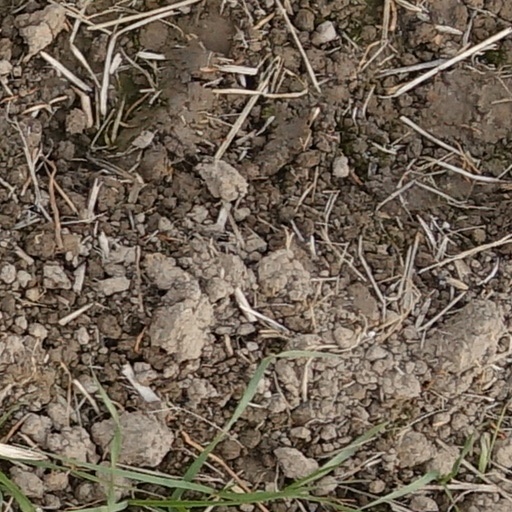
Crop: wheat